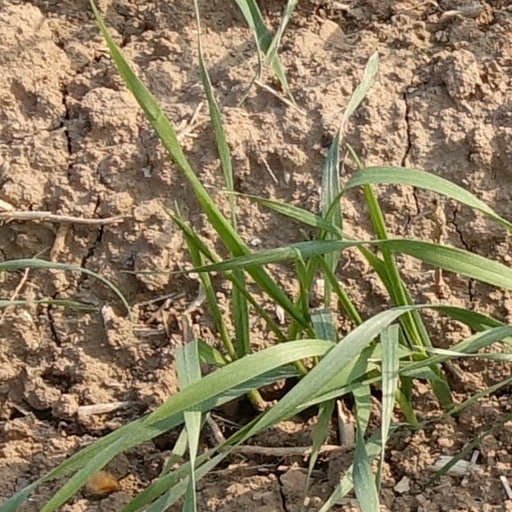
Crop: wheat